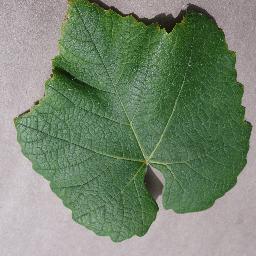
Label: Grape___healthy